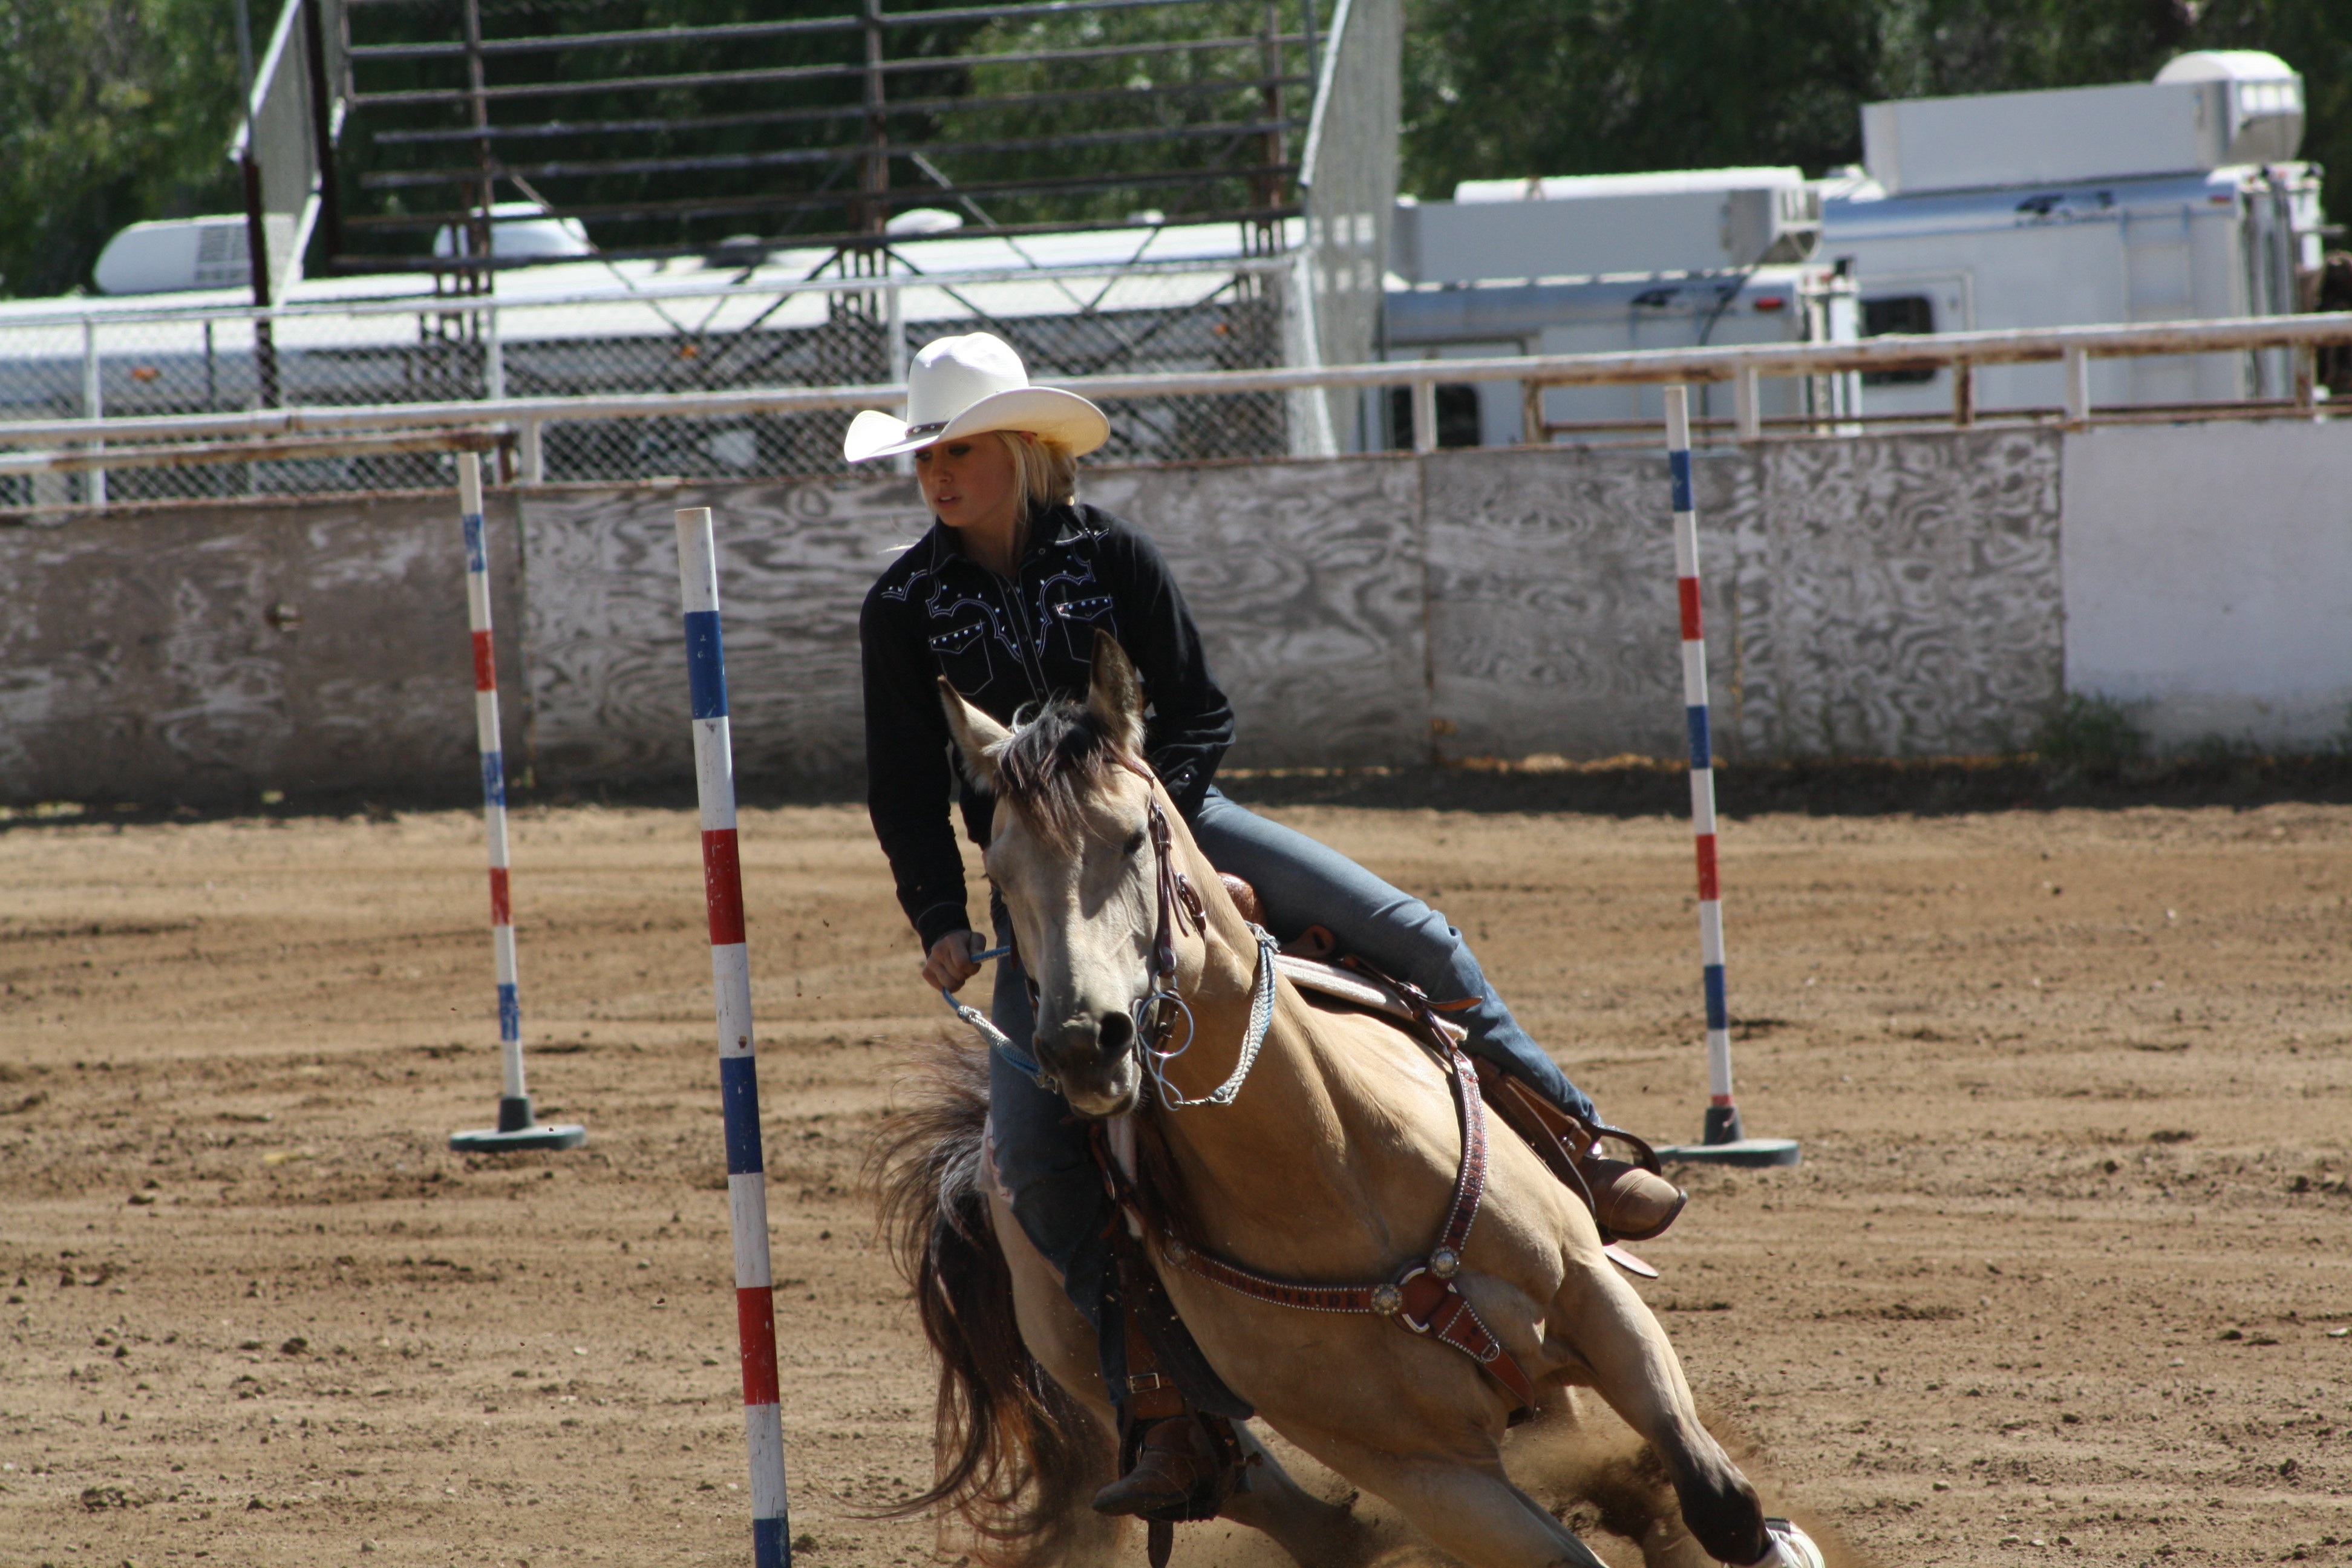
rider, horse, cowgirl, barrel, equine, competition, arena, sports, cowboy, western, rodeo, western riding, polo, traditional sport, barrel racing, animal sports, equestrian sport, reining